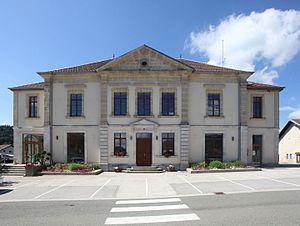
Mairie de La Chaux (Doubs).
La Chaux est une commune française située dans le département du Doubs, en région Bourgogne-Franche-Comté.